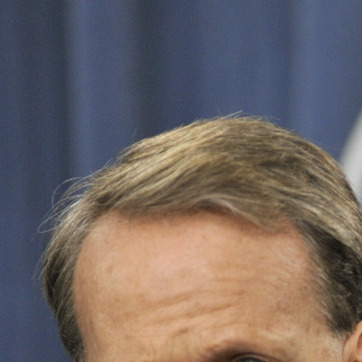
Material: hair